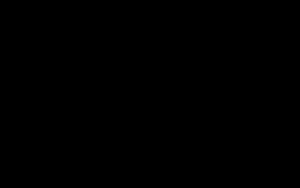
Dans la construction des bâtiments, la pente d'un toit ou d'un « pan de comble » – on parle aussi d'inclinaison du toit – peut être exprimée de diverses manières. C'est souvent une mesure de l'angle que forment les chevrons par rapport au plan horizontal, exprimé mathématiquement en degrés. La pente est quelquefois exprimée selon le rapport existant entre la hauteur et la course, en pourcent, ou dans le monde anglo-saxon en pouces au pied, ou en pieds au pied. La pente peut-être aussi exprimée par certaines locutions: « pente à la demie », « pente au tiers », « pente au quart », etc.; ou dans le langage courant dans des expressions comme « faible pente », « forte pente »; les toits sont fonctionnellement « plats » ou « en pente ».